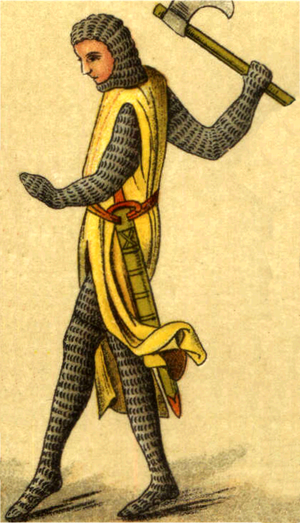
Chevalier français (13è siècle) Svenska: Fransk riddare (13:e årh.)